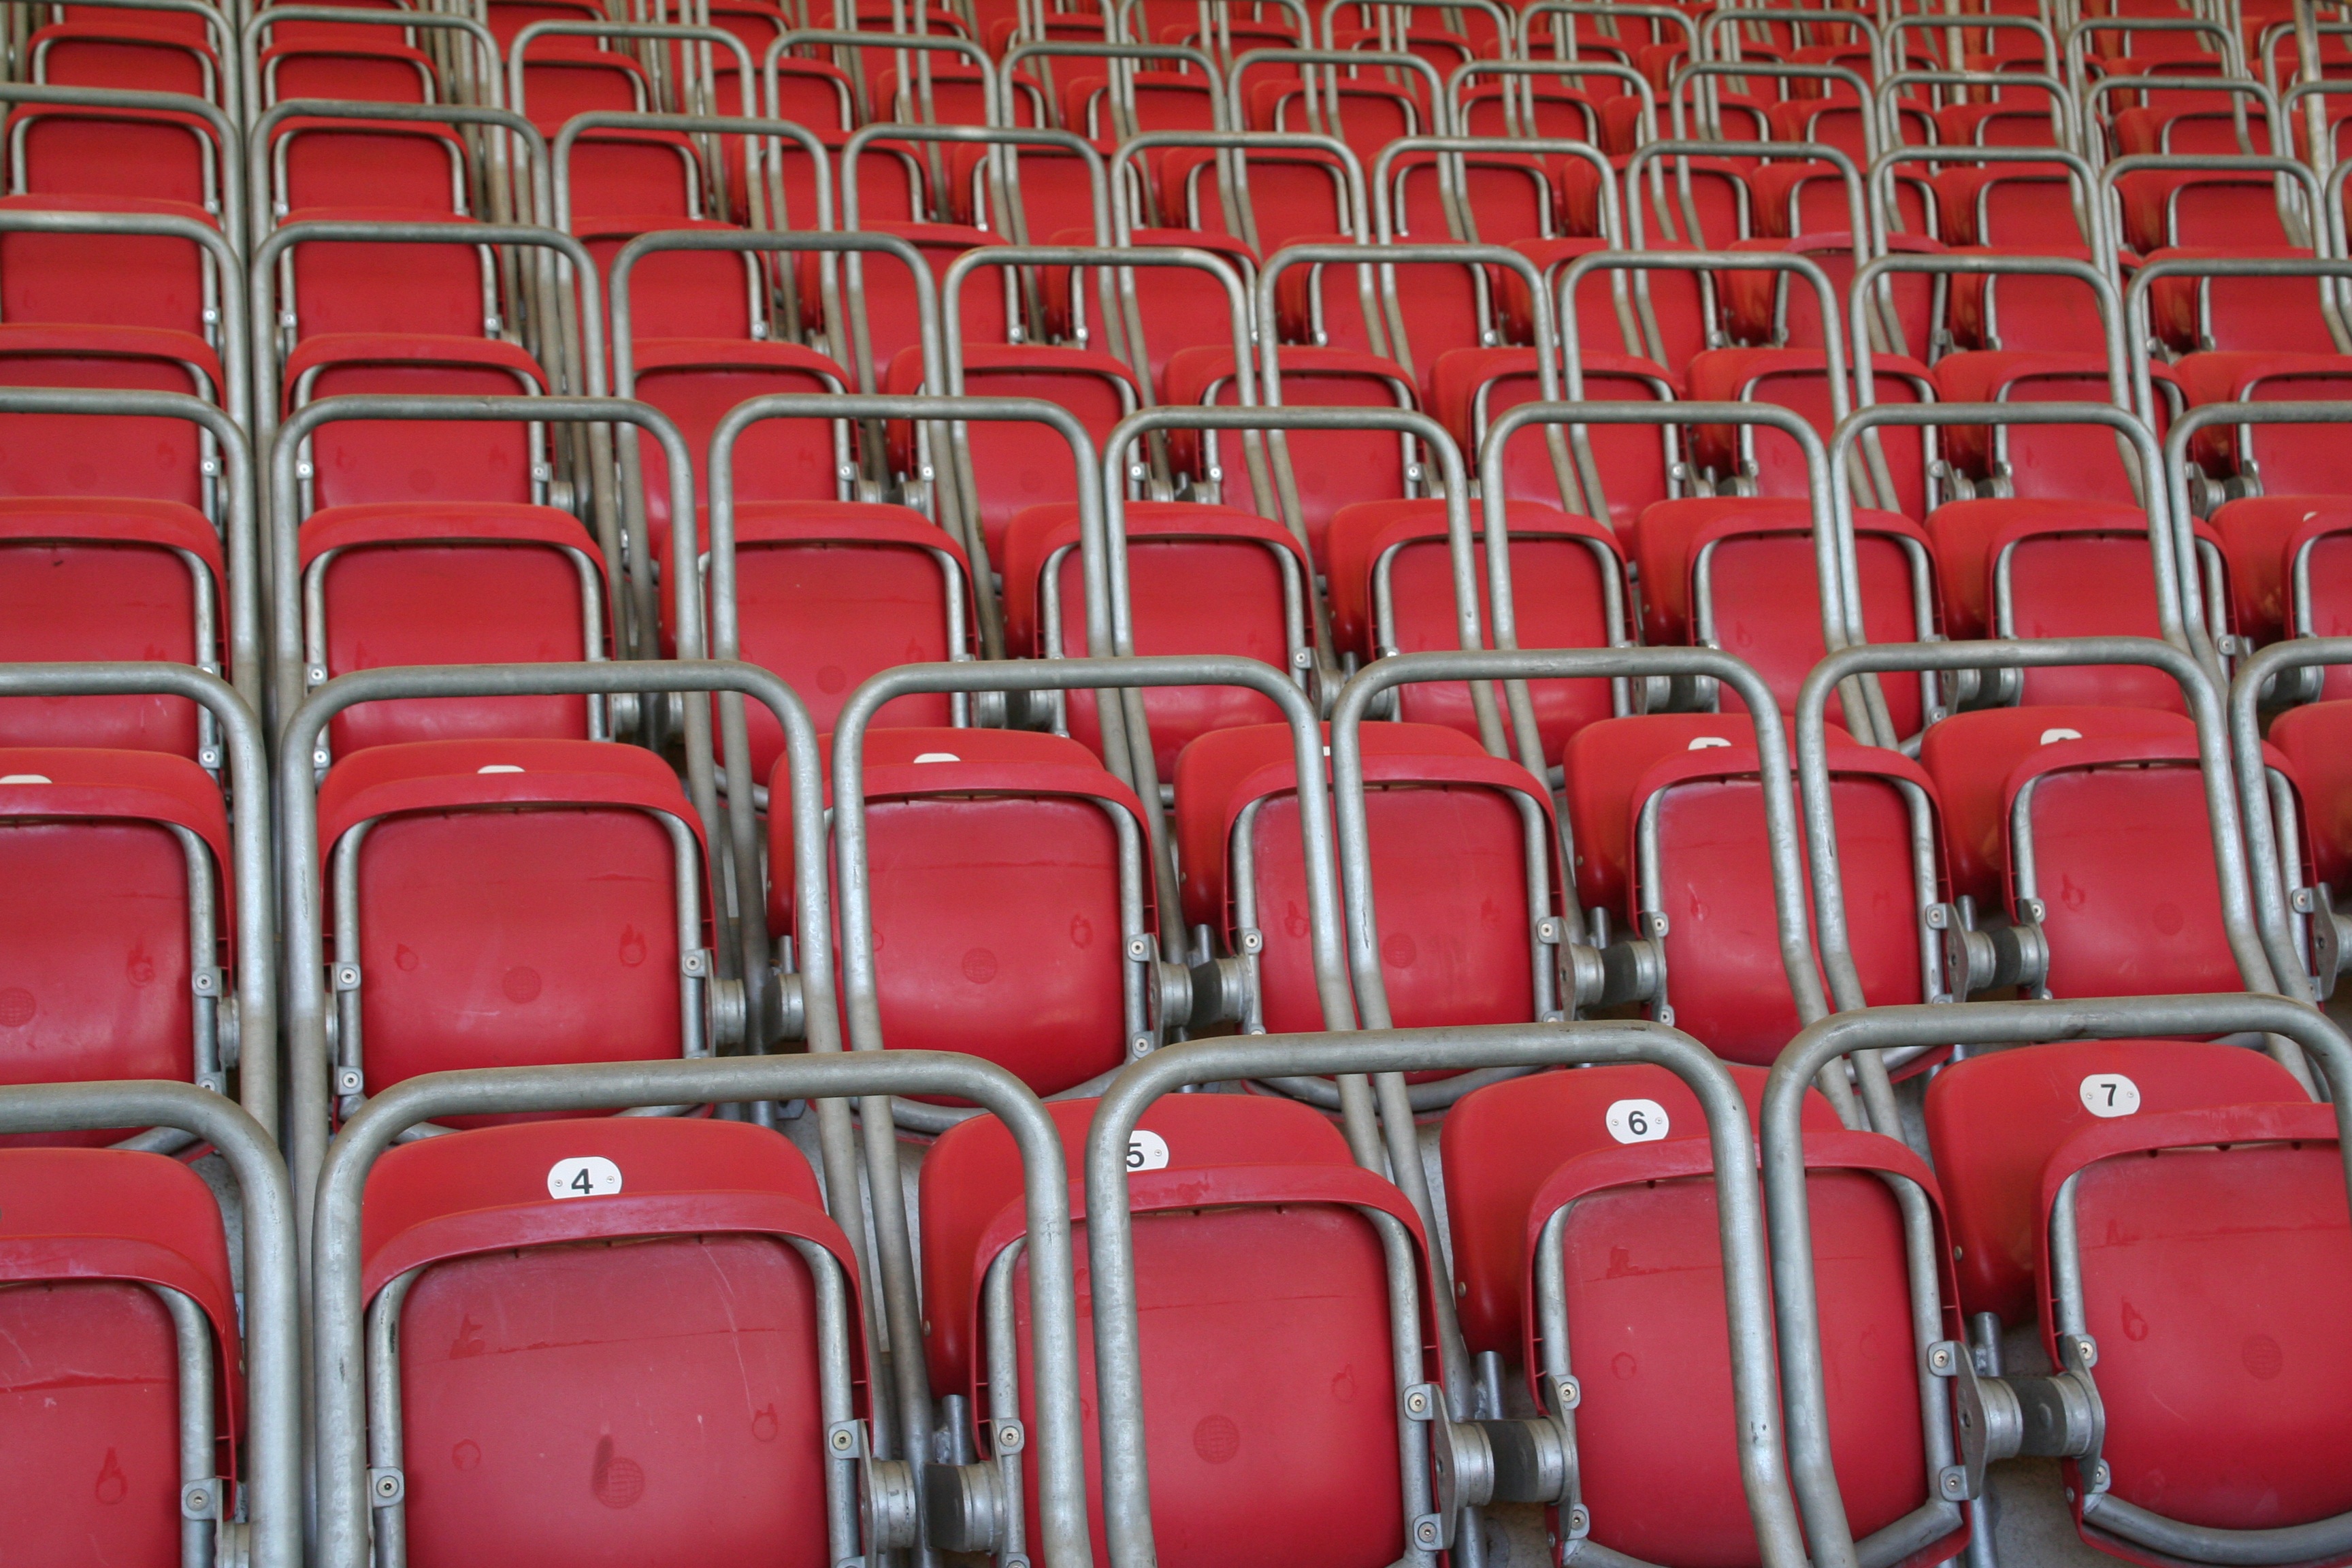
structure, sport, auditorium, red, furniture, room, football, stadium, grandstand, sit, chairs, series, football stadium, rank, sport venue